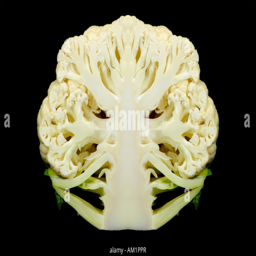
a cauliflower in cross section